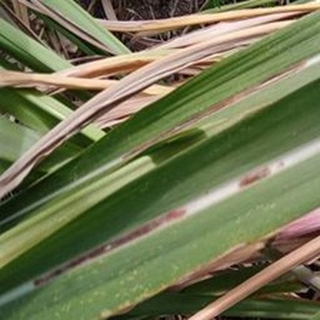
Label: sugarcane_red_rot